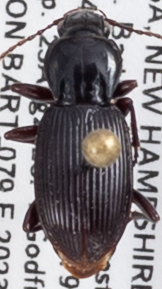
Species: Pterostichus tristis
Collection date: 2023-08-23
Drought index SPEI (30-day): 0.8
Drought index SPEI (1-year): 1.69
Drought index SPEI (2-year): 0.54